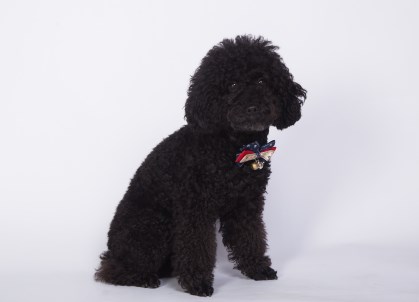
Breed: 7449-n000128-teddy